Odaenathus

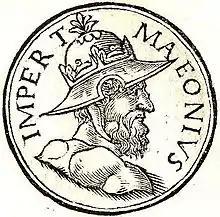
Maeonius as depicted in the "Promptuarii Iconum Insigniorum"

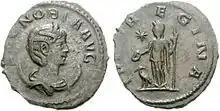
Zenobia, Odaenathus' second wife

Odaenathus minted coinage only in the name of Gallienus, and produced no coins bearing his own image. The engraver Hubertus Goltzius forged coins of Odaenathus in the sixteenth century; according to the eighteenth-century numismatist Joseph Hilarius Eckhel "The coins of Odenathus are known only to Goltzius; and if anyone will put faith in their existence, let him go to the fountain head (i.e. Goltzius)". According to the "Augustan History", Gallienus minted a coin in honour of Odaenathus where he was depicted taking the Persians captive; a coin of Gallienus minted in Antioch and dated to c. 264–265 depicts two seated captives on its reverse and was associated with the victories of Odaenathus by the historian Michael Geiger. Other coins of Gallienus depict lions on their reverses; the animal was portrayed in several fashions: bare headed with a bull's head between its paws; radiate head; radiate head with a bull's head between its paws; or an eagle standing on its back. The historian Erika Manders considered it possible that those coins were issued for Odaenathus, as the depiction of a lion is reminiscent of the thirteenth "Sibylline Oracle"'s description of Odaenathus as a "mighty and fearful lion, breathing much flame".